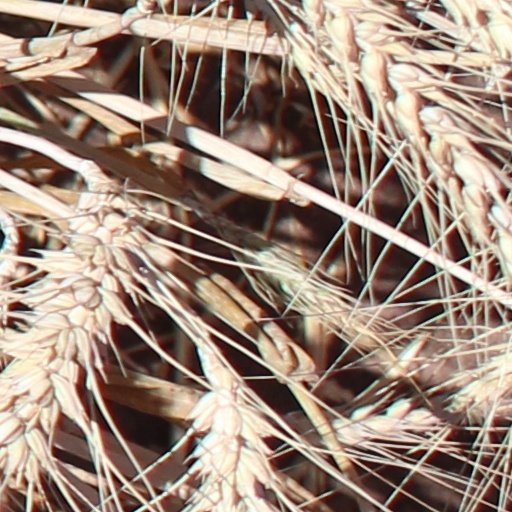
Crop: wheat